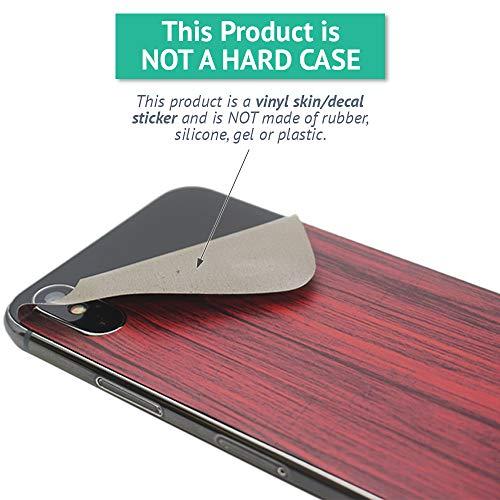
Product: MightySkins Skin Compatible with Razor Hovertrax 2.0 Hover Board - Hockey | Protective, Durable, and Unique Vinyl Decal wrap Cover | Easy to Apply, Remove, and Change Styles | Made in The USA
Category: Sports & Outdoors | Outdoor Recreation | Skates, Skateboards & Scooters | Scooters & Equipment | Accessories
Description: SET THE TREND: Show off your unique style with MightySkins for your Razor Hovertrax 2.
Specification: ProductDimensions:9x0.1x6inches|ItemWeight:0.16ounces|ShippingWeight:0.96ounces|ASIN:B01N002UTP|Itemmodelnumber:Hovertrax2.0HoverBoard